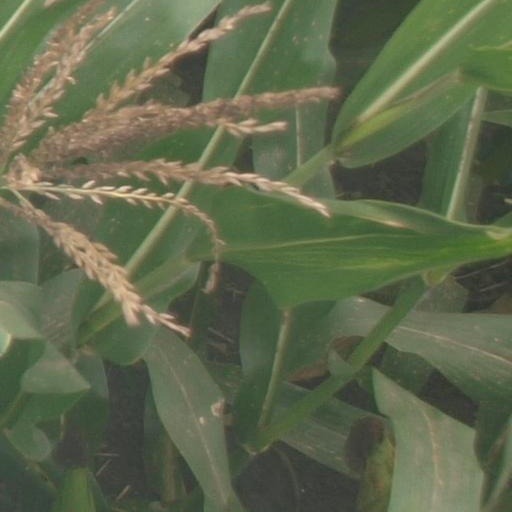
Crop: maize; corn